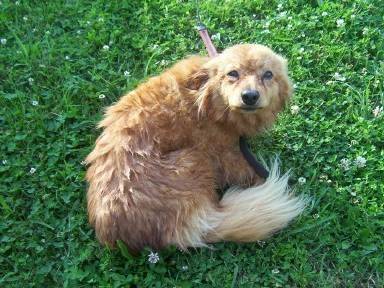
Label: dog